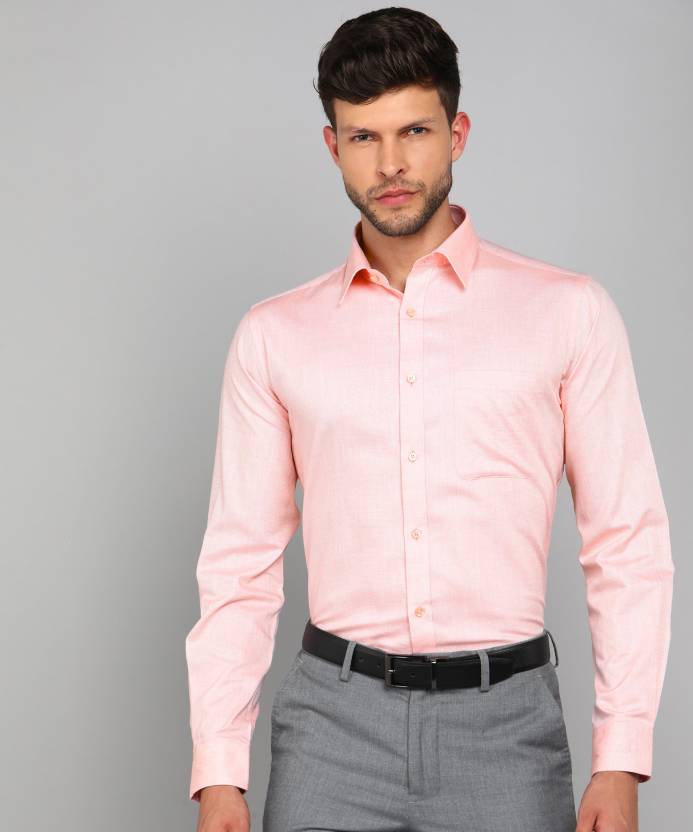
Product: Men Slim Fit Solid Spread Collar Formal Shirt
Price: ₹959
Colors: Orange
Pattern: Solid